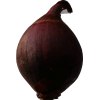
Label: red_onion